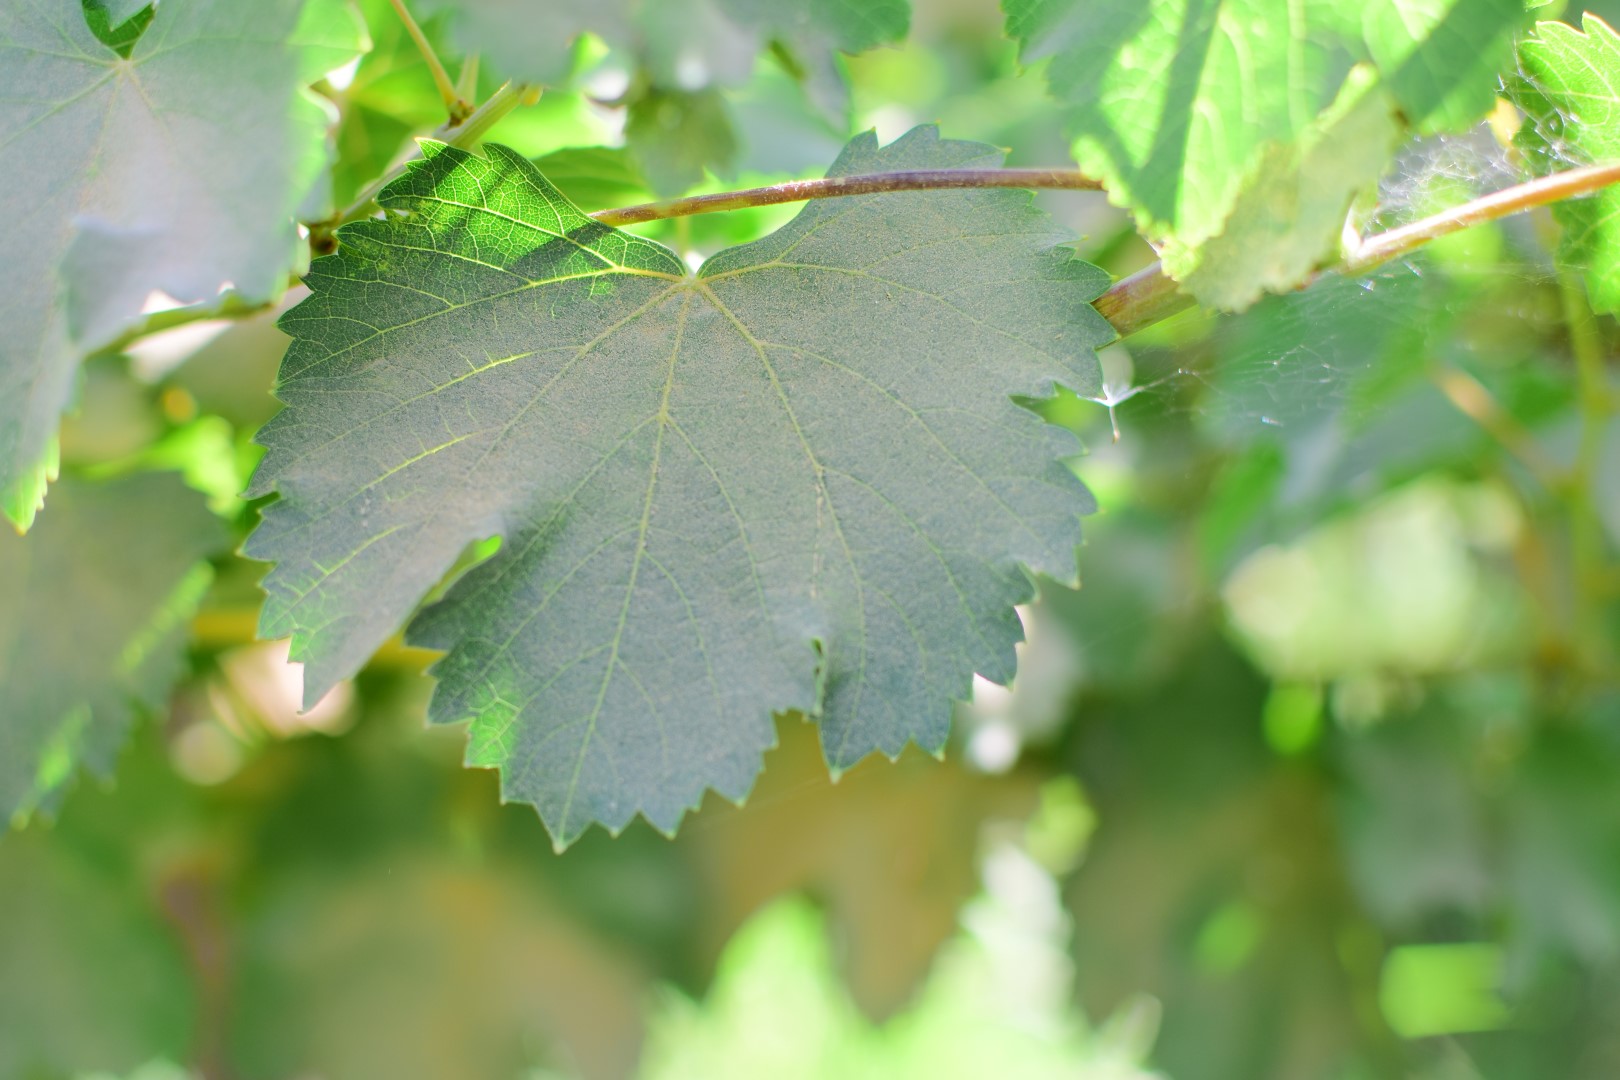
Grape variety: Frinsi